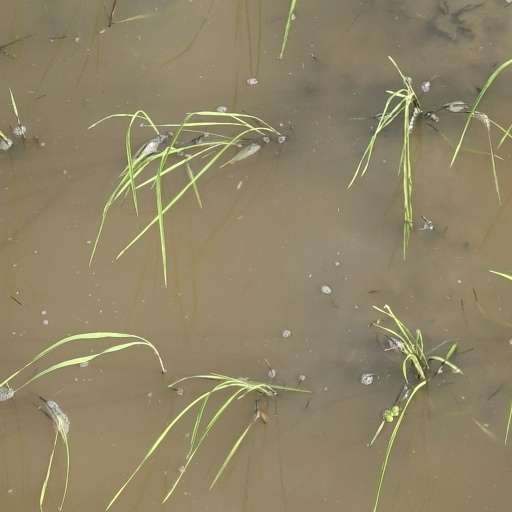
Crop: rice